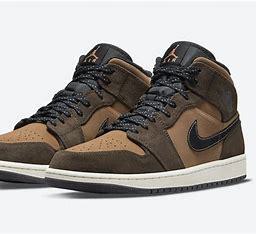
Brand: Nike
Model: 1 Mid